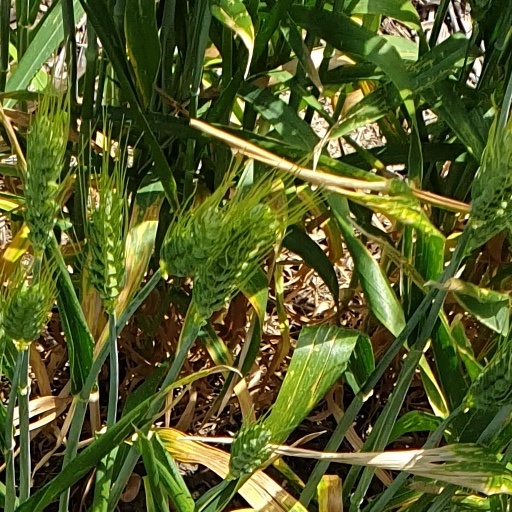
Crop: wheat